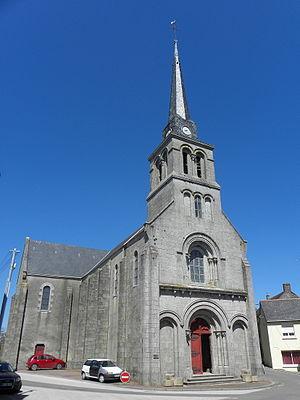
Église Saint-Hippolyte de Sacé (53).
La liste des églises de la Mayenne recense de manière exhaustive les églises, cathédrale et basiliques situées dans le département français de la Mayenne.
Sacé est une commune française, située dans le département de la Mayenne en région Pays de la Loire, peuplée de 499 habitants.